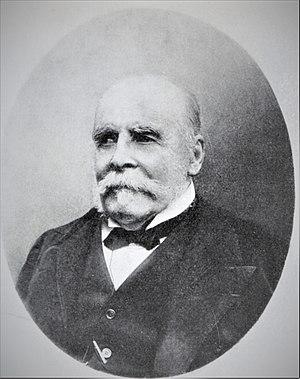
Portrait d'Émile Boudier in Notice nécrologique par L. Mangin, Comptes rendus de l'Académie des Sciences (CRAS)” no. 170, 1920, p. 417
Jean-Louis Émile Boudier est un pharmacien et un mycologue français, né le 6 janvier 1828 à Garnay et mort le 4 février 1920 à Blois, à l'âge de 93 ans.